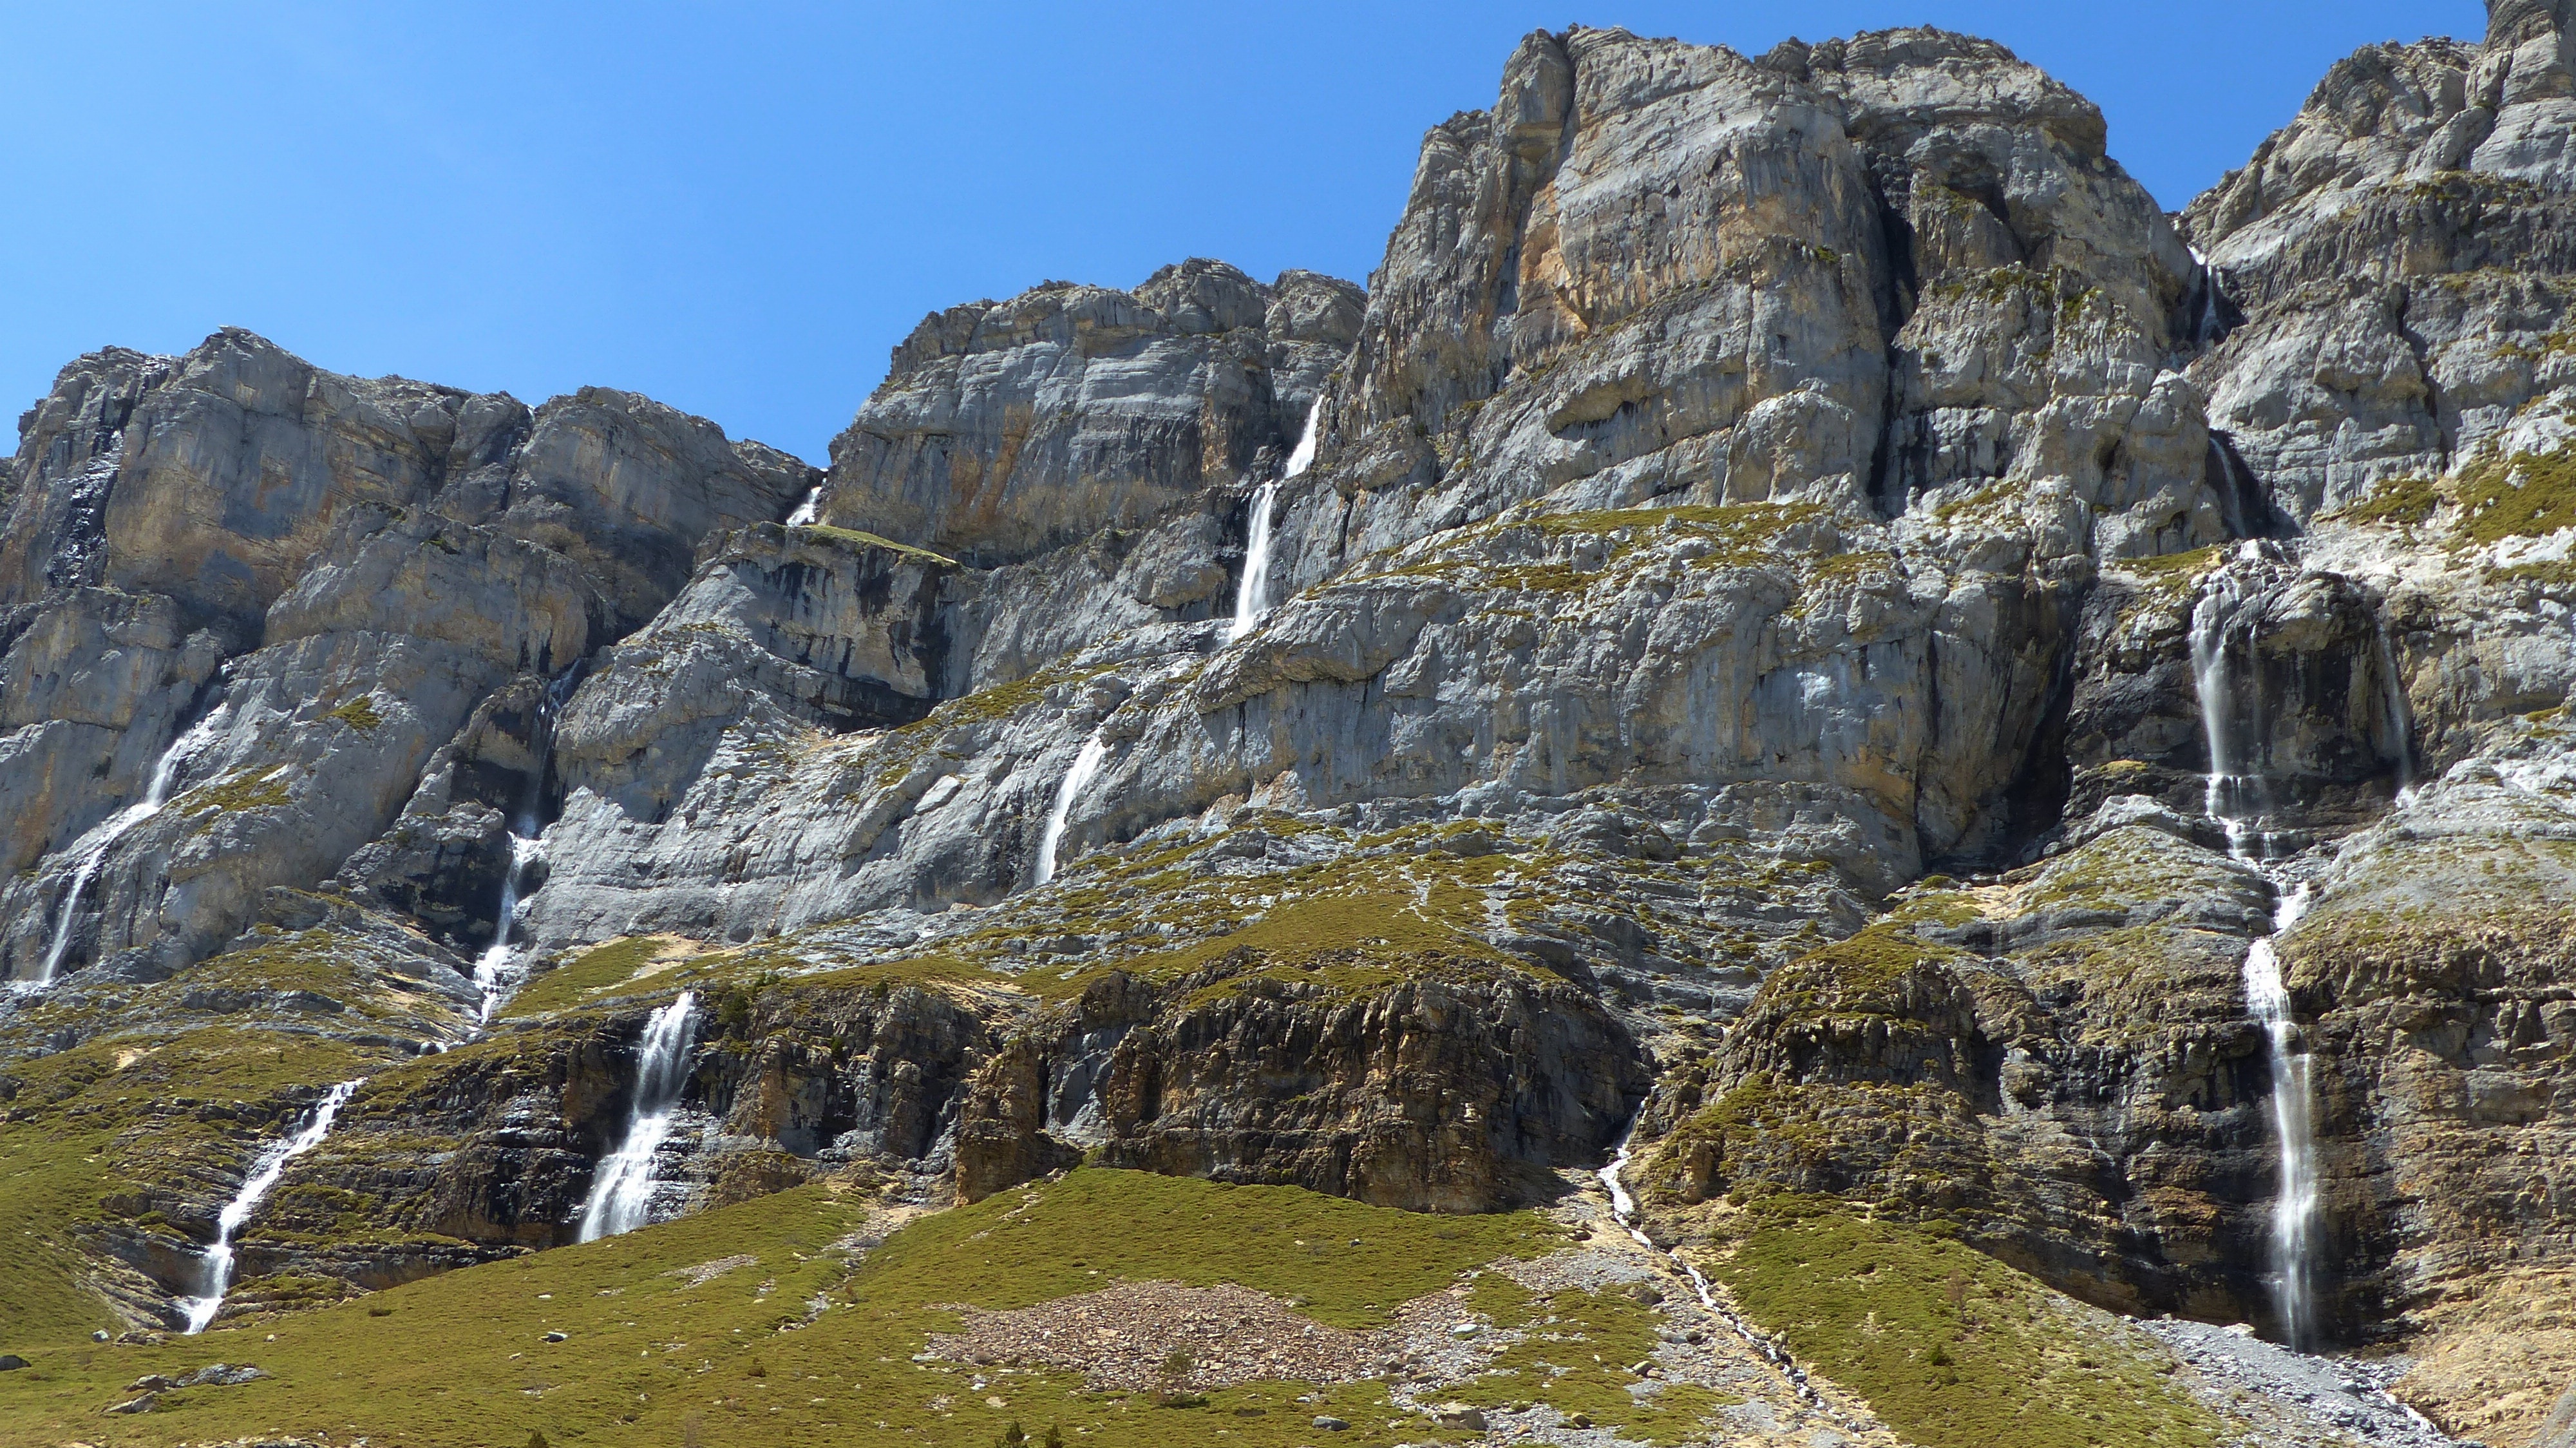
landscape, nature, rock, waterfall, wilderness, walking, mountain, adventure, valley, mountain range, formation, cliff, terrain, national park, ridge, spain, geology, alps, badlands, plateau, pyrenees, ordesa valley, valley of ordesa, landform, mountainous landforms